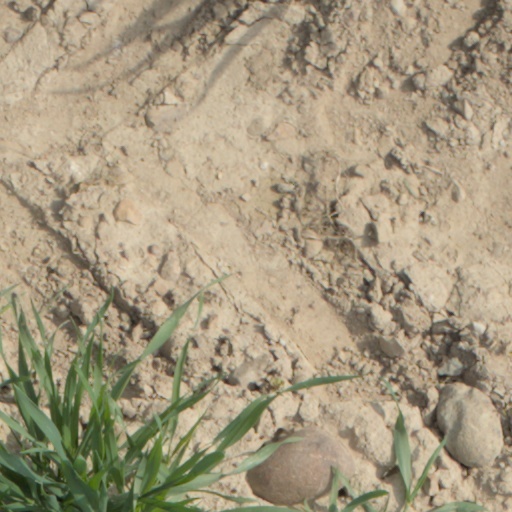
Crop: wheat